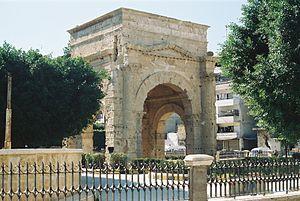
Cet article recense les arcs de triomphe romains, dont la fonction a bien été identifiée.
Lattaquié [latakje], est une ville de Syrie, chef-lieu du gouvernorat homonyme. La ville était en 2004 la quatrième ville la plus peuplée du pays avec 383 786 habitants, appelés en français les Lattaquiotes.
Un tétrapyle est un monument comportant quatre entrées ou portes.
Le patrimoine syrien durant la guerre civile syrienne et depuis l'année 2011, a fait l'objet par ses protagonistes, d'importantes et étendues destructions par tirs et bombardements, et aussi par occupations illégales et pillages des sites.